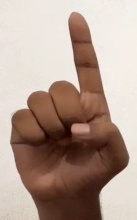
ASL sign: D